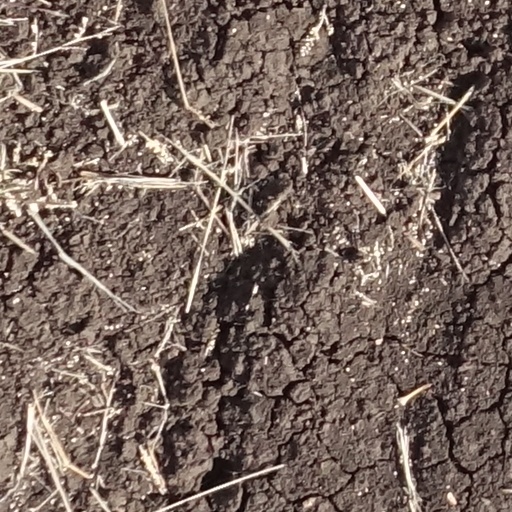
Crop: sorghum